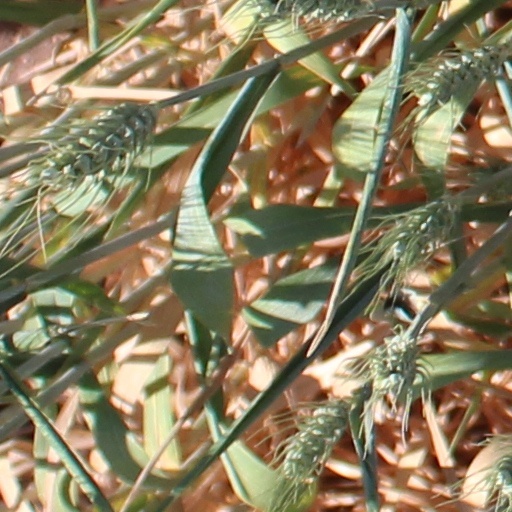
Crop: wheat